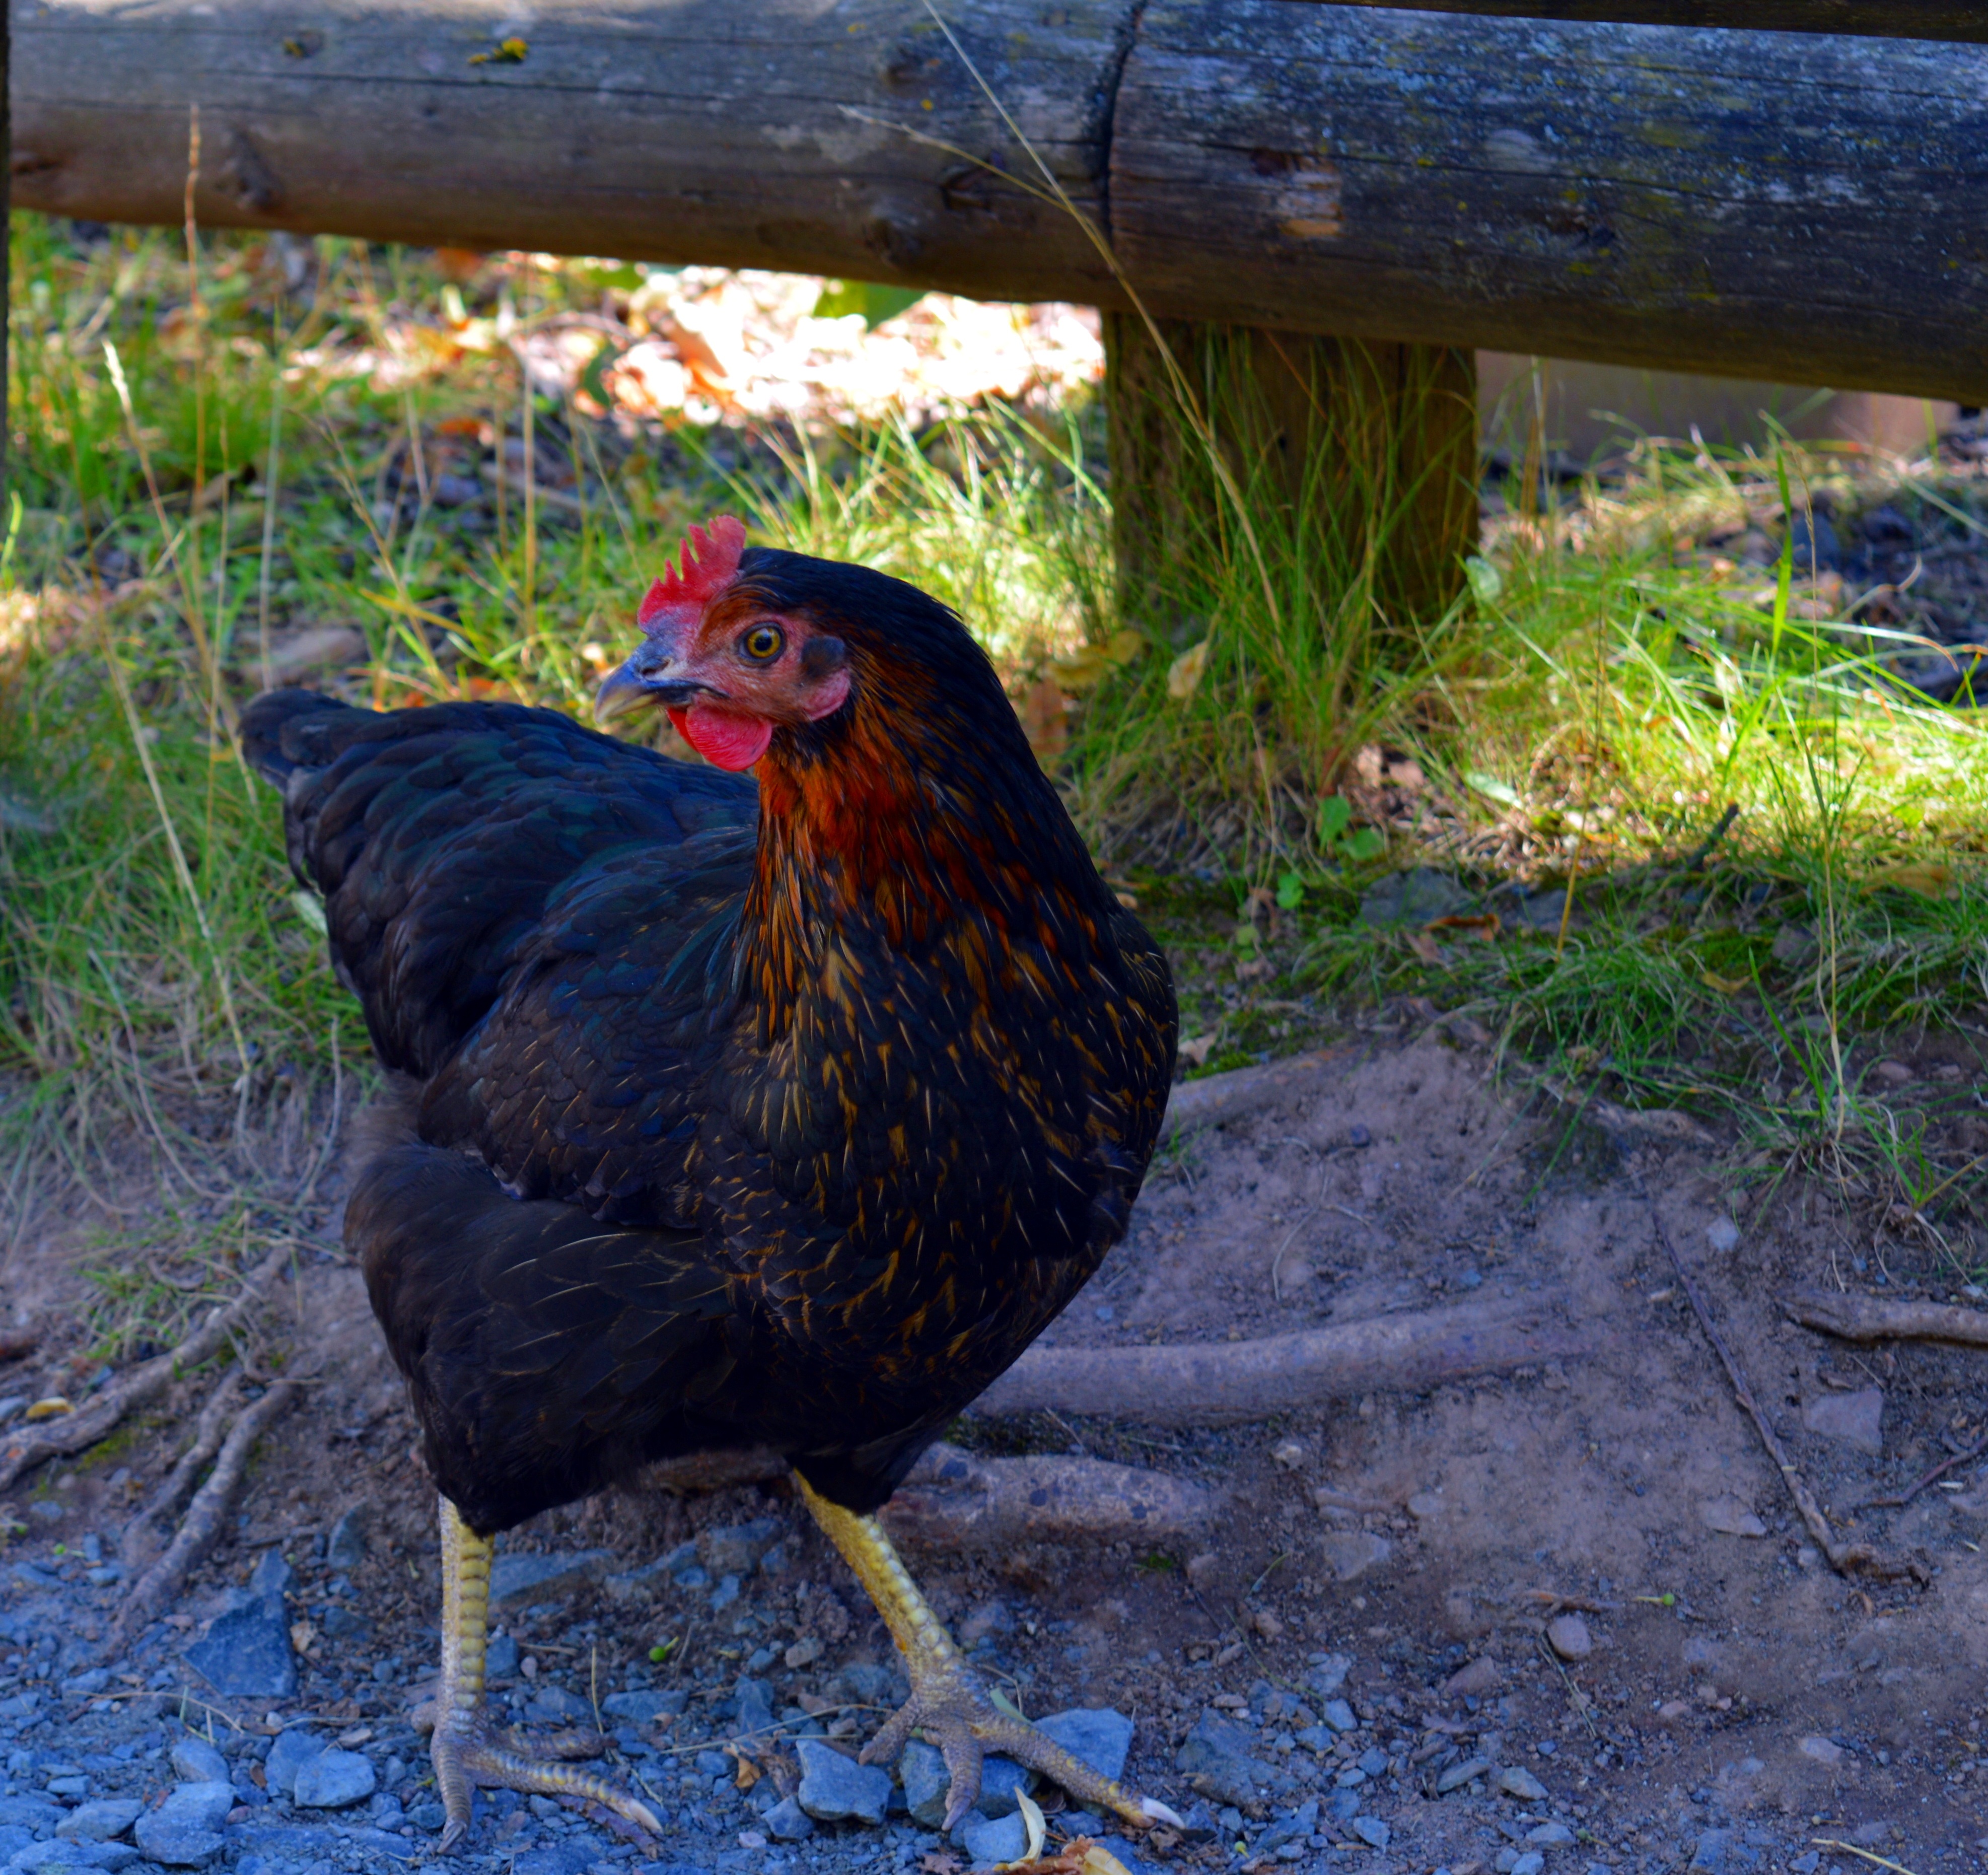
nature, bird, animal, beak, feather, chicken, fowl, fauna, egg, rooster, plumage, galliformes, creature, scratch, bill, chicks, spring dress, chickens, phasianidae, comb, free range, cackle